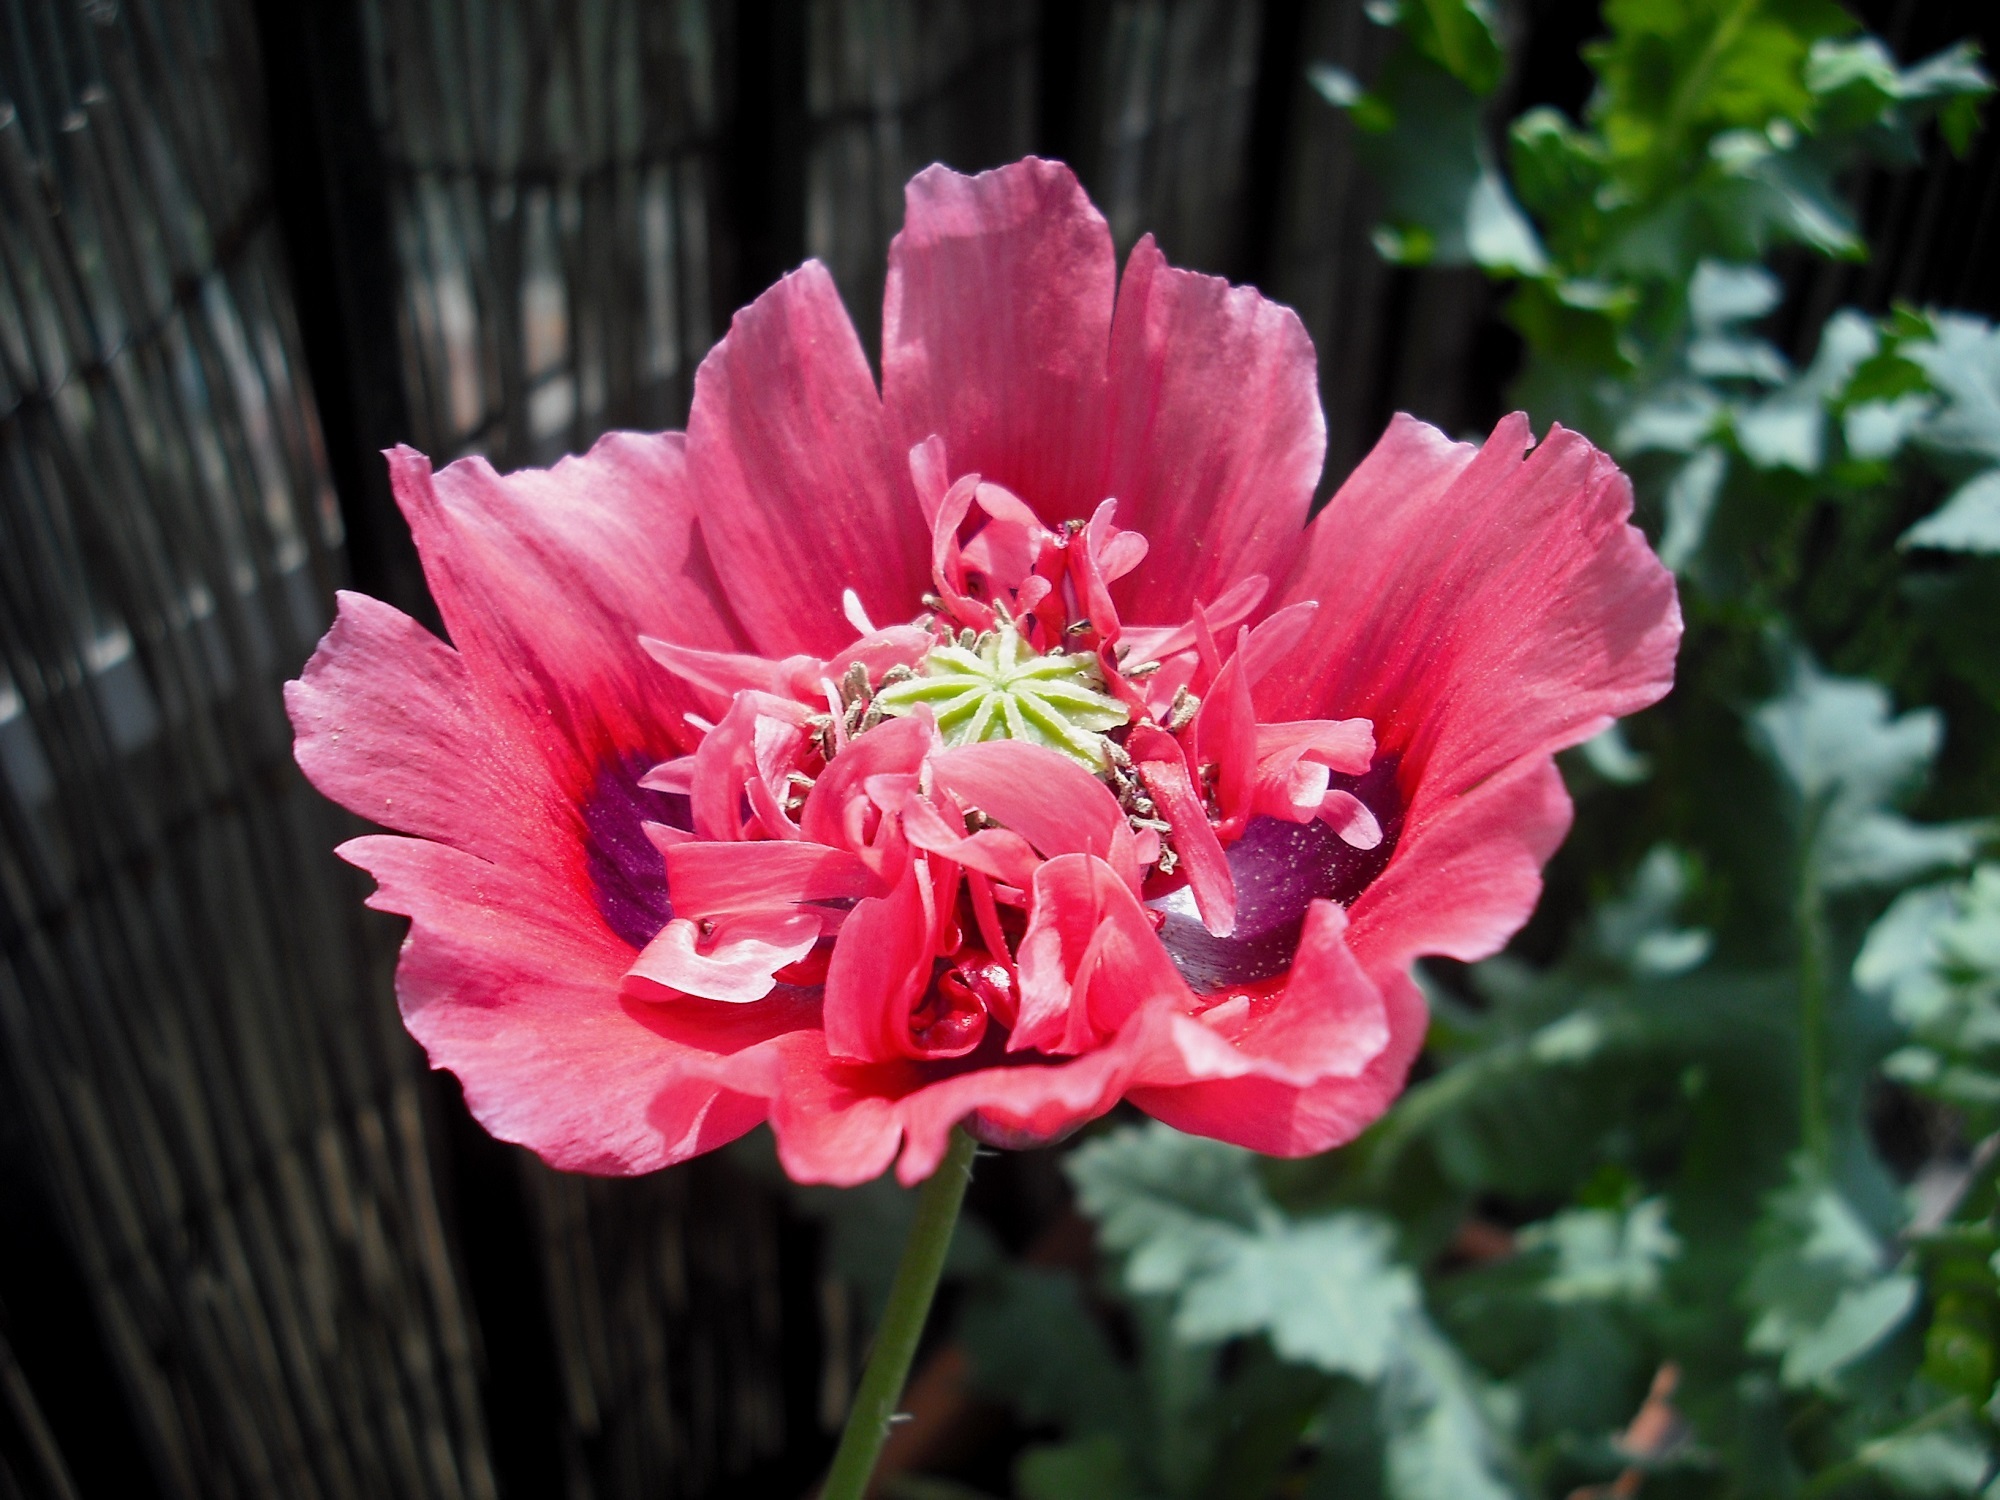
blossom, plant, flower, petal, bloom, floral, fresh, colorful, garden, flora, petals, growing, poppy, flowering plant, annual plant, land plant